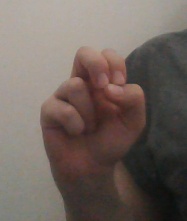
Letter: gaaf